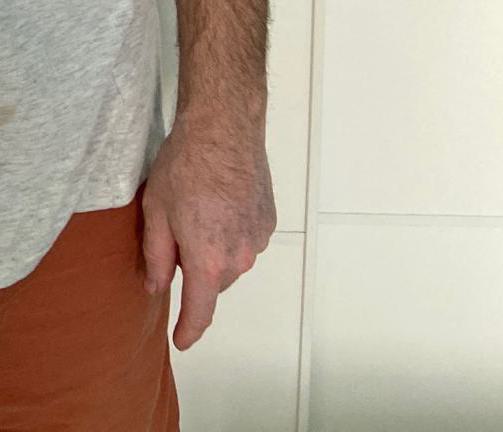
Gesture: no_gesture